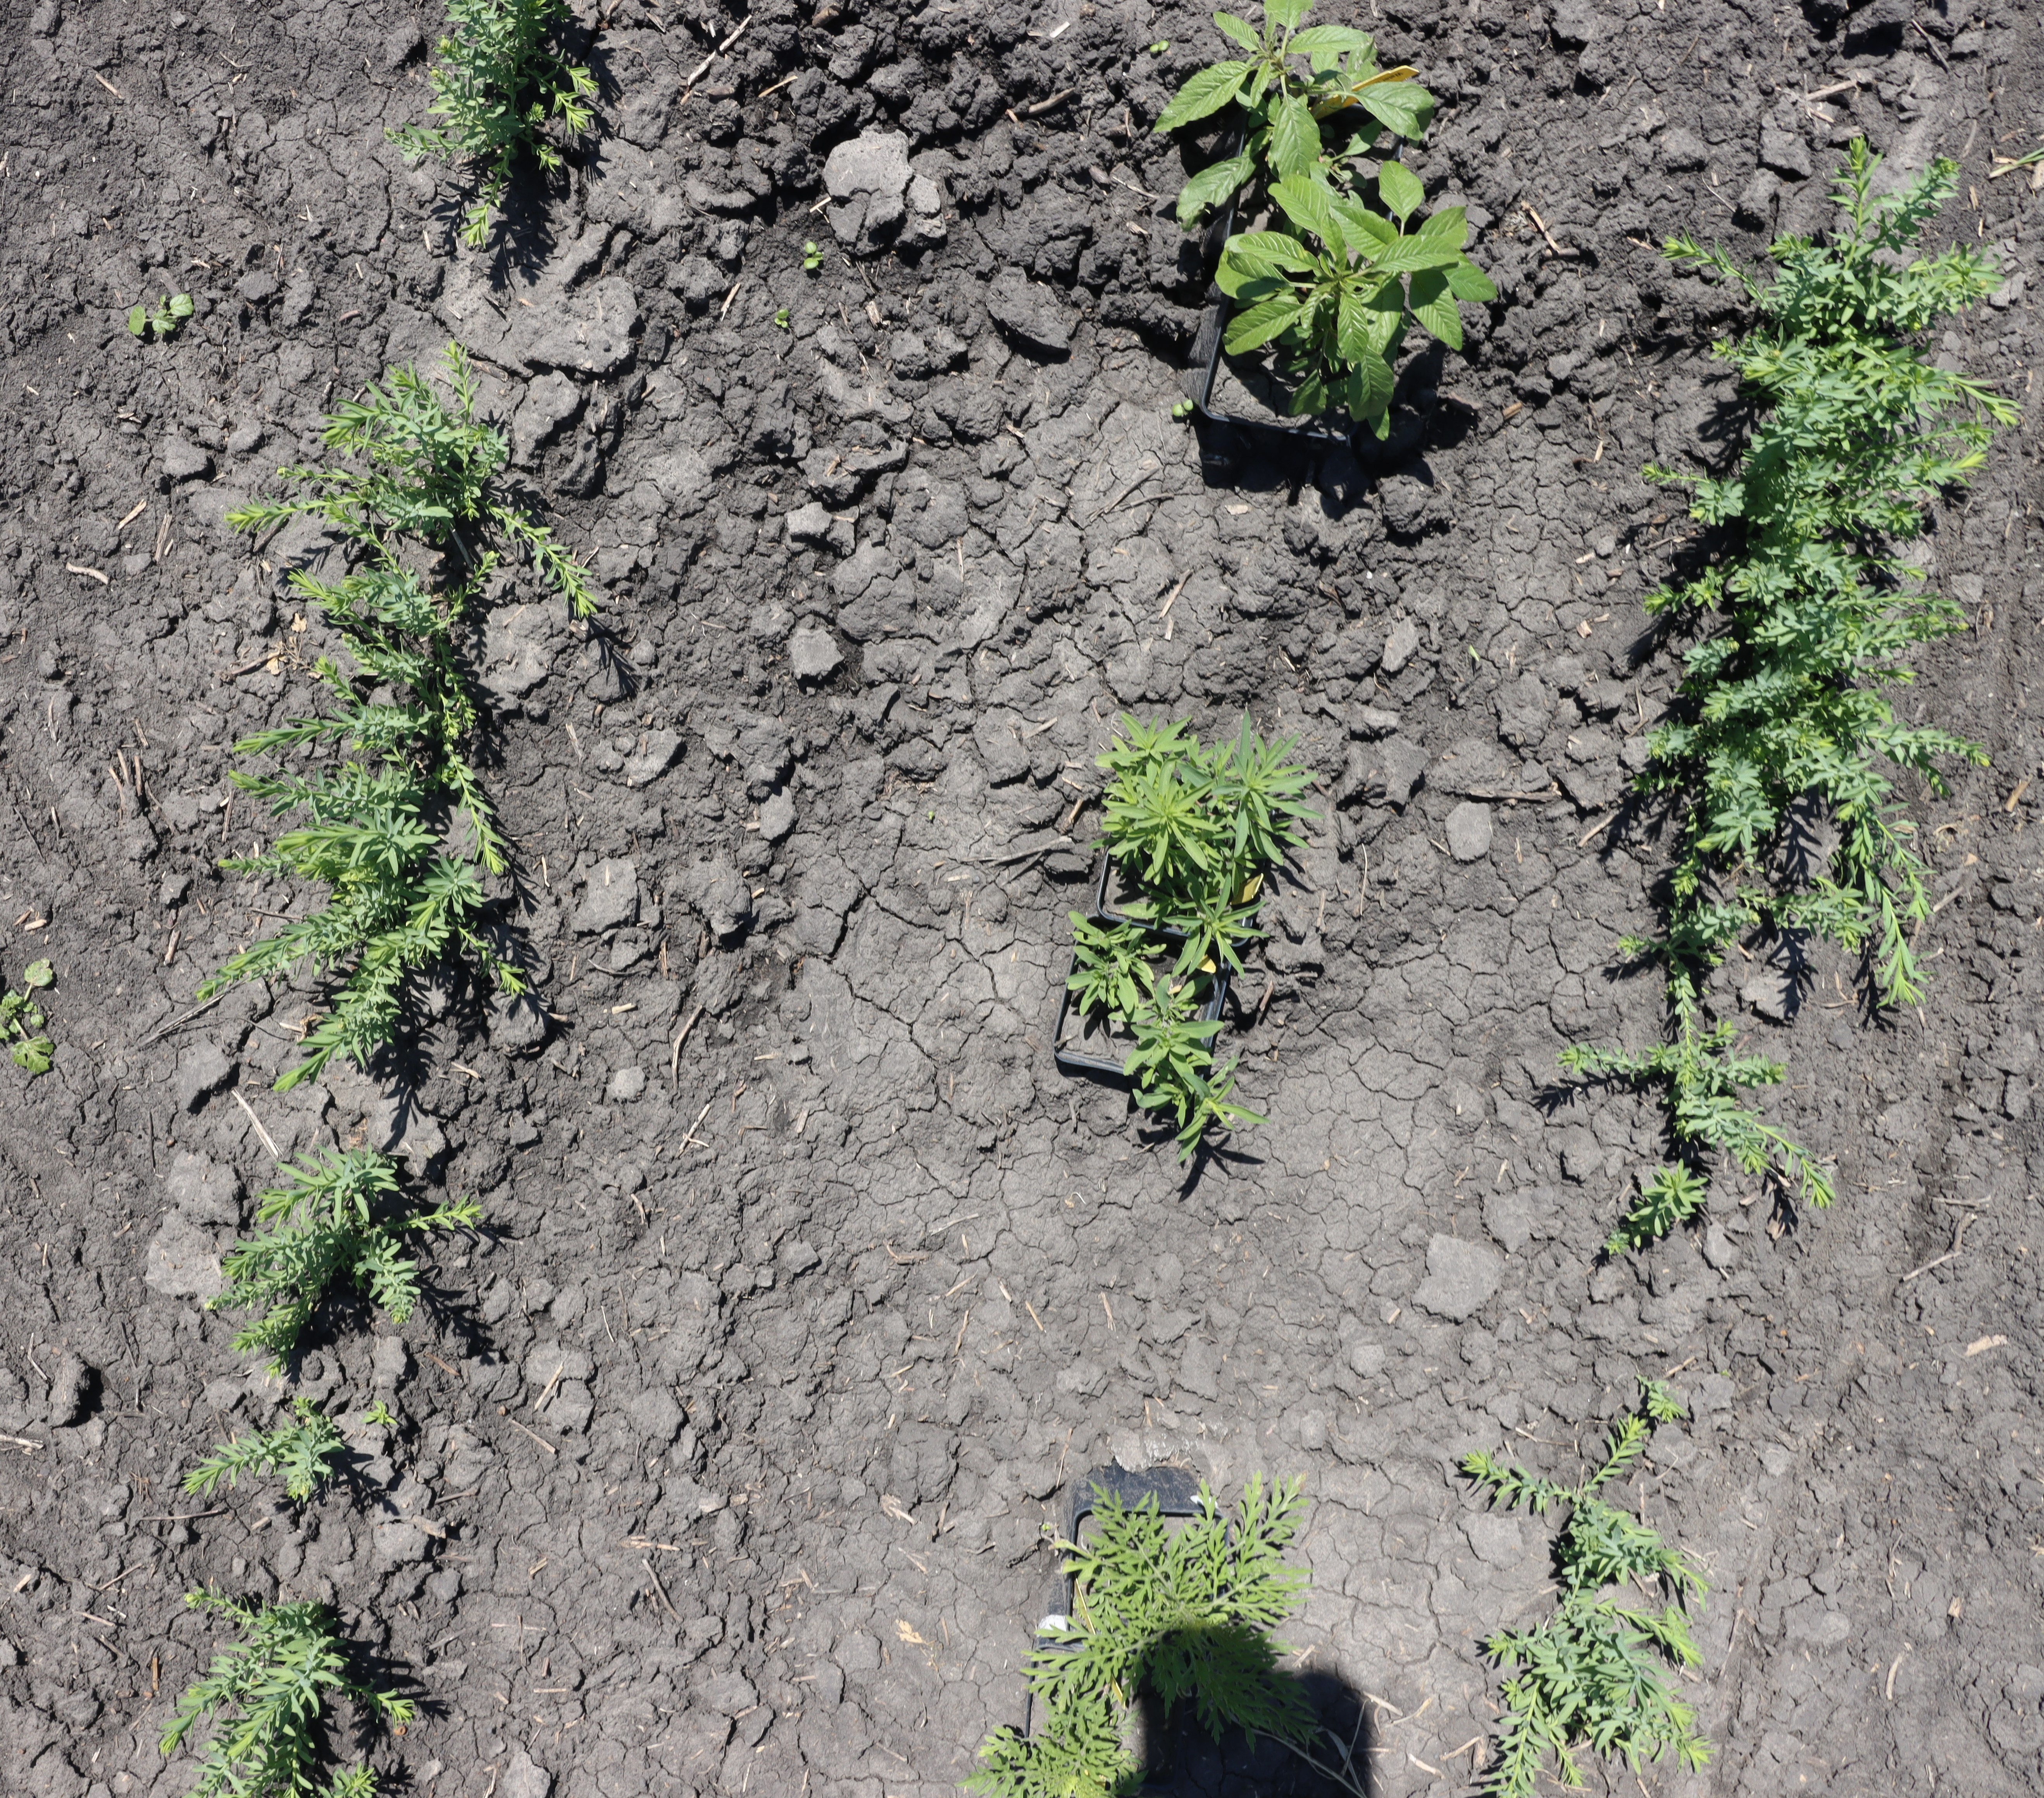
Crop: Flax
Objects: Flax, Flax, Flax, Flax, Flax, Flax, Flax, Flax, Flax, Flax, Waterhemp, Waterhemp, Kochia, Kochia, Ragweed